Destination X (2009)

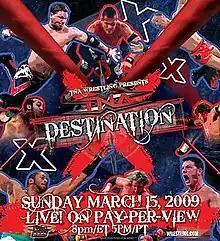
Promotional poster featuring various TNA wrestlers

The 2009 Destination X was a professional wrestling pay-per-view (PPV) event produced by Total Nonstop Action Wrestling (TNA), which took place on March 15, 2009, at the TNA Impact Zone in Orlando, Florida. It was the fifth event under the Destination X chronology.